Vera Baklanova

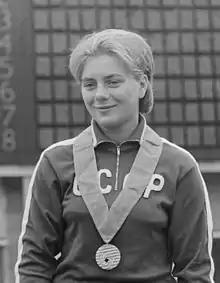
Vera Baklanova in 1966

Vera Vasilyevna Baklanova (born 25 June 1947) is a former Soviet diver who won a gold medal in the 3 m springboard at the 1966 European Aquatics Championships. She competed in the same event at the 1964 and 1968 Summer Olympics and finished in 12th and 6th position, respectively.